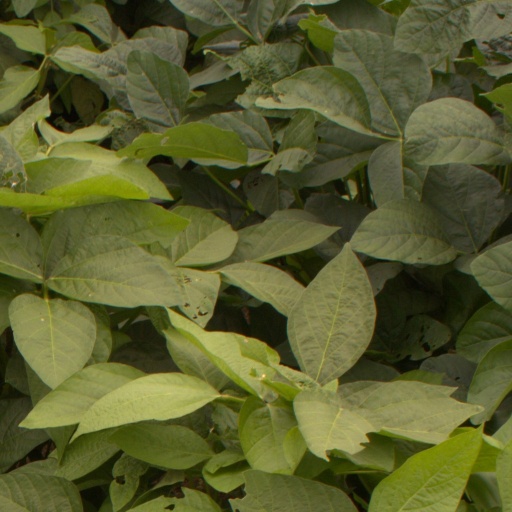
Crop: soybean